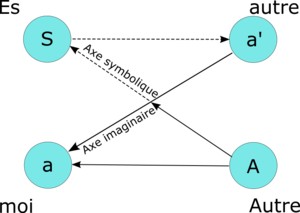
Le schéma L de Jacques Lacan présente l'aliénation du moi dans sa relation à l'autre.
Cet article présente succinctement les termes du psychanalyste Jacques Lacan.
Le moi dans la théorie de Freud et dans la technique de la psychanalyse ou sous son titre général Le séminaire, Livre II, Le moi dans la théorie de Freud et dans la technique de la psychanalyse est une restranscription — établie Jacques-Alain Miller et publiée au Seuil en 1977 — d’un séminaire que Jacques Lacan a tenu de l’automne 1954 au printemps 1955 à l’hôpital Sainte-Anne.